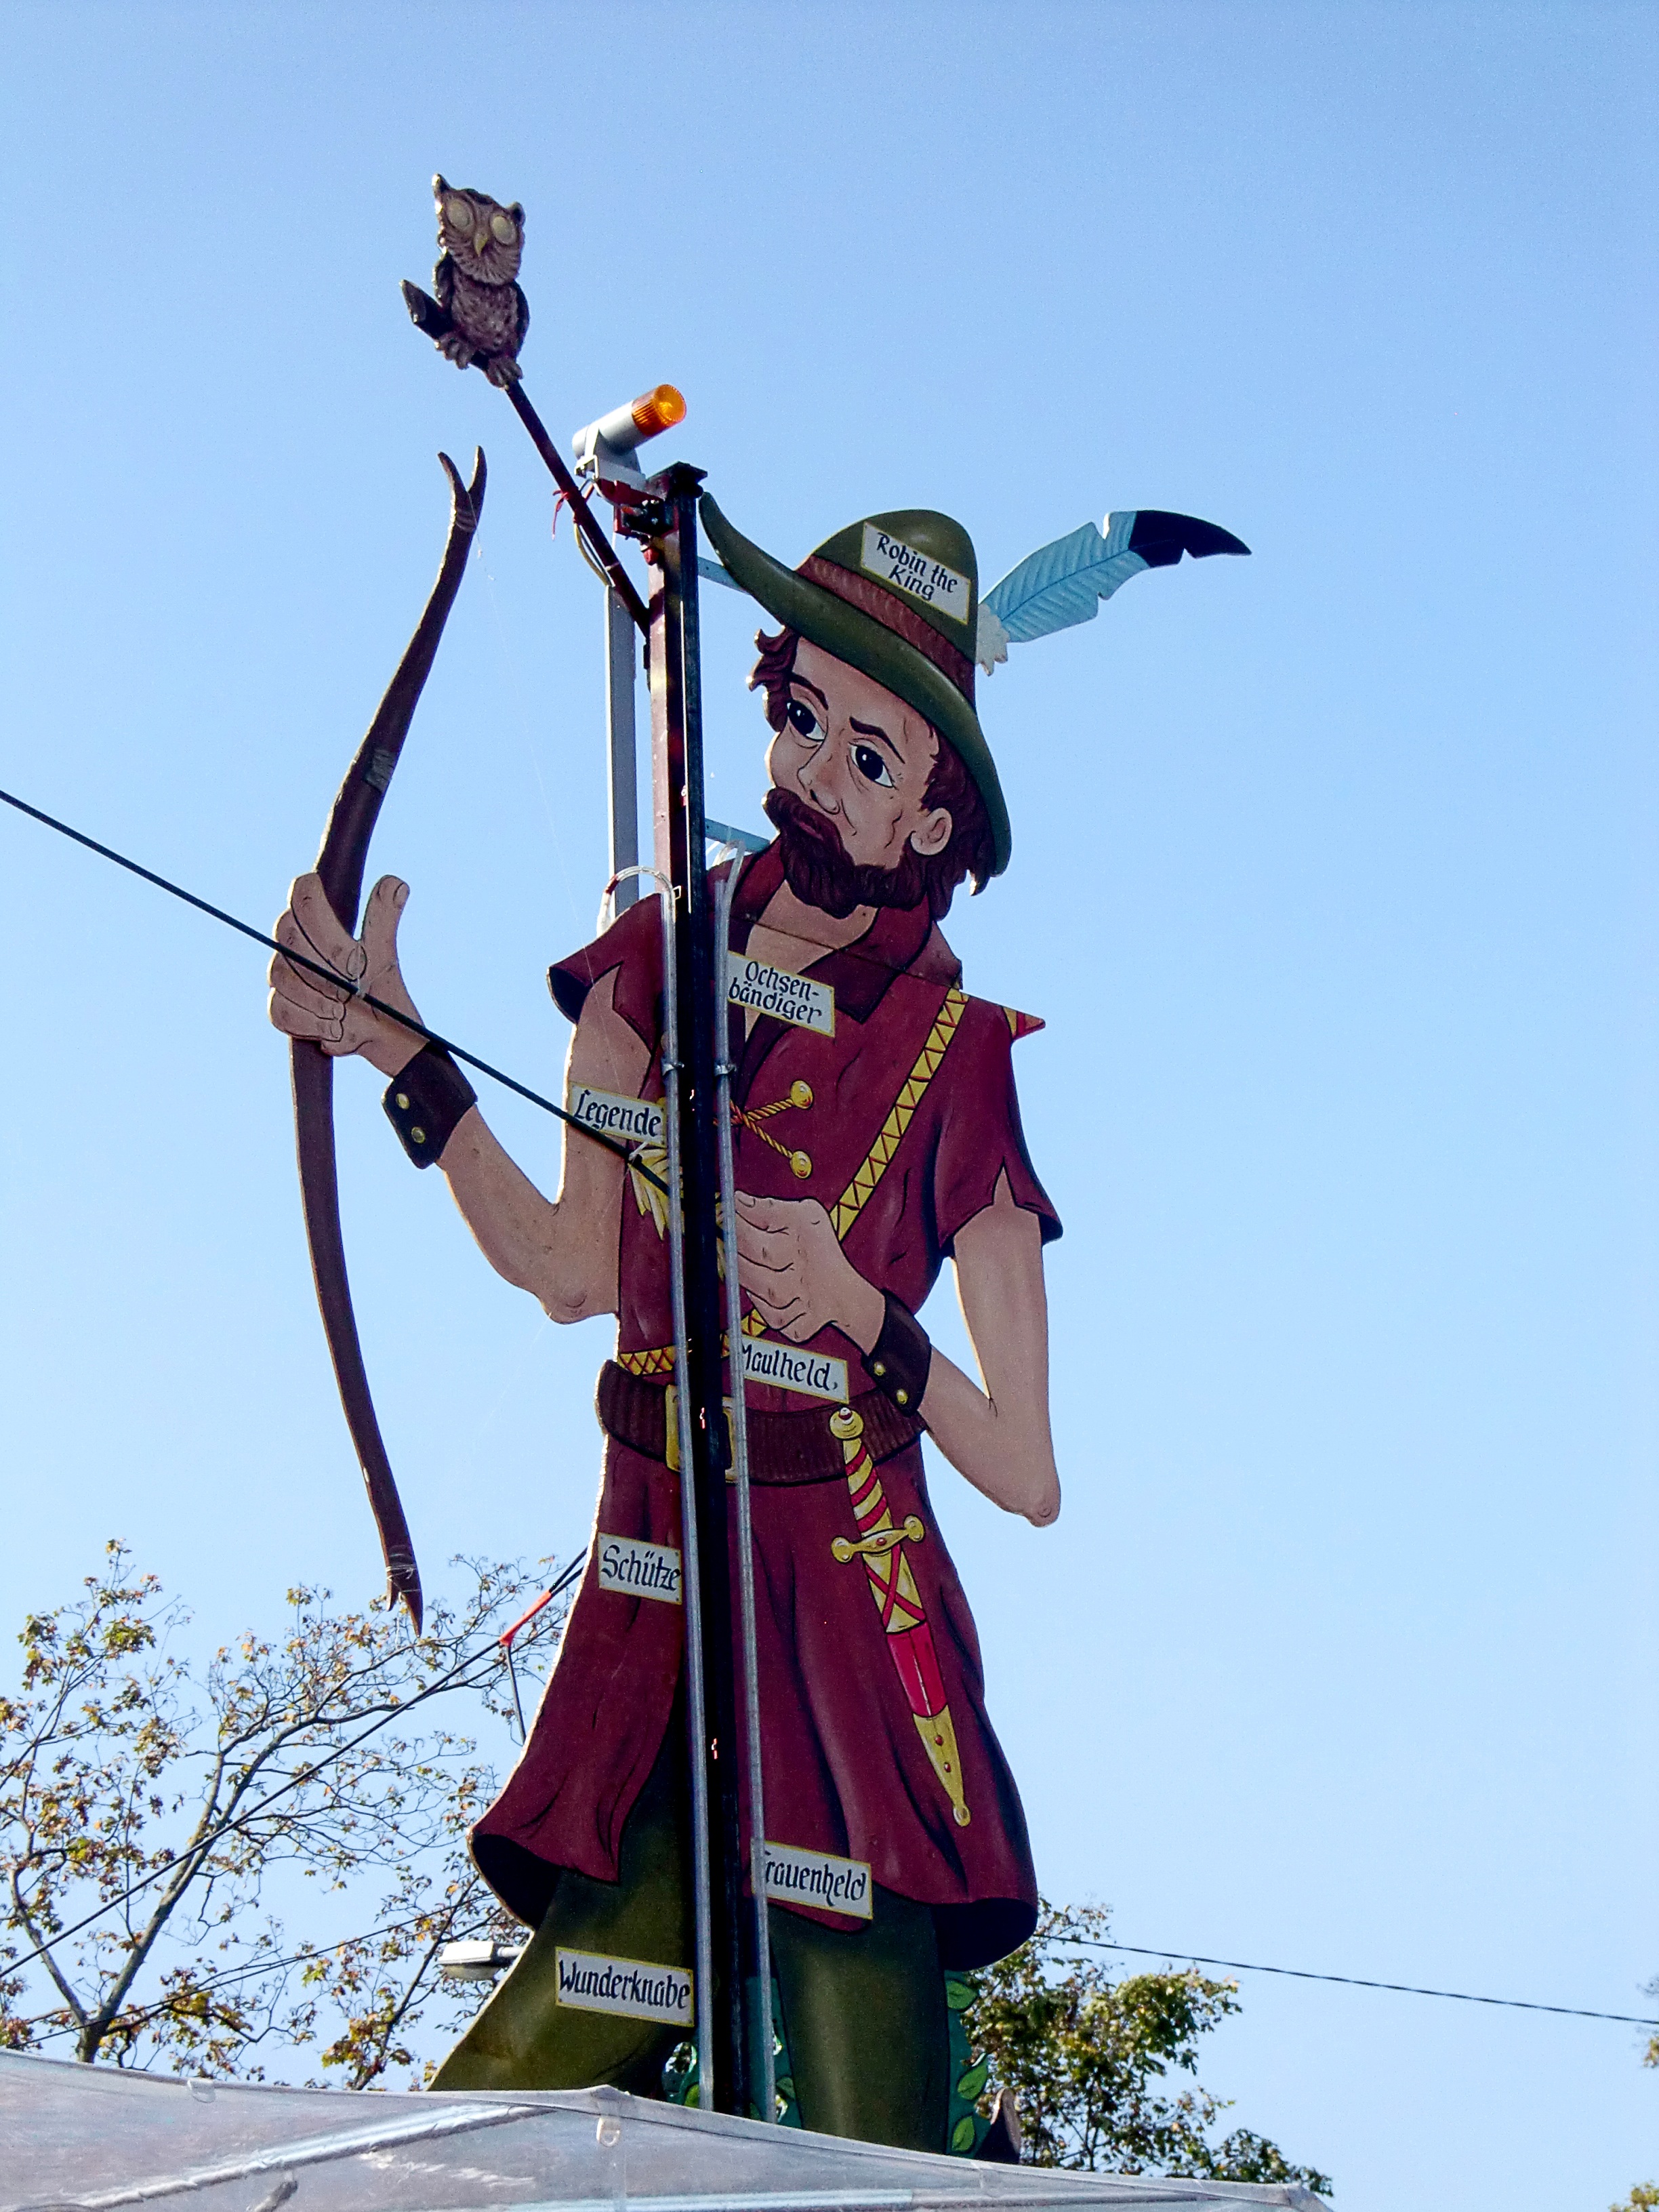
arch, spring, hat, beard, arrow, bart, shield, fair, entertainment, folk festival, hustle and bustle, year market, carnies, bully, womanizer, robin hood, contactors, get the lukas, boy wonder, ox tamer